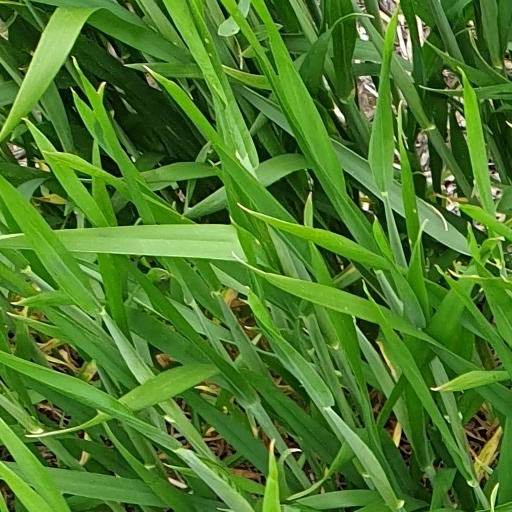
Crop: wheat